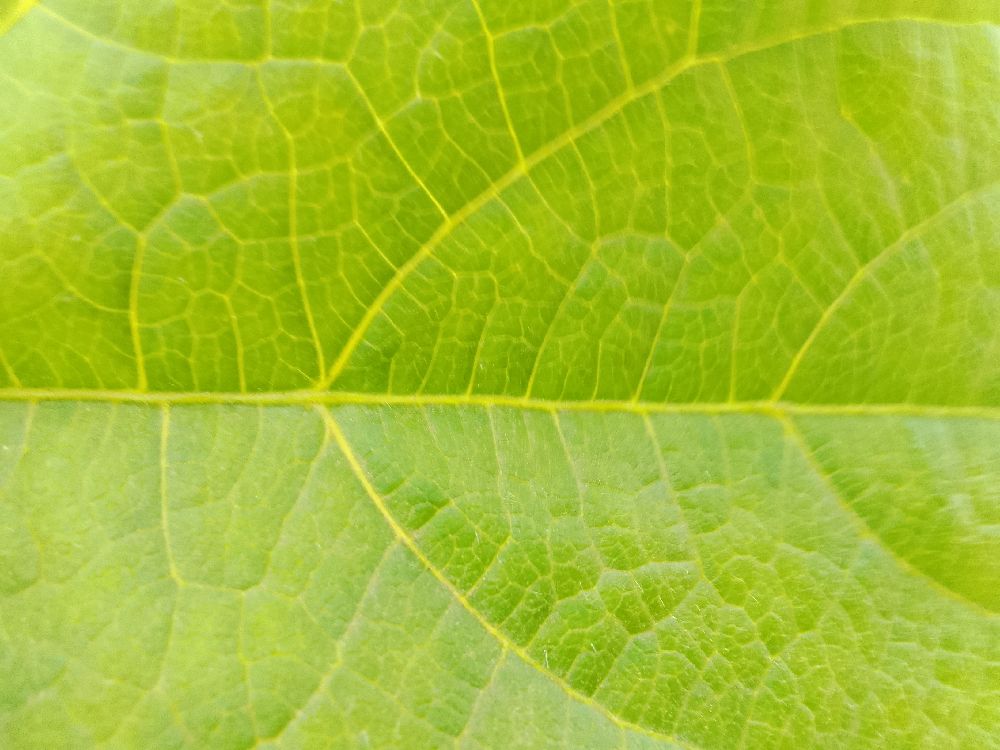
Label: healthy